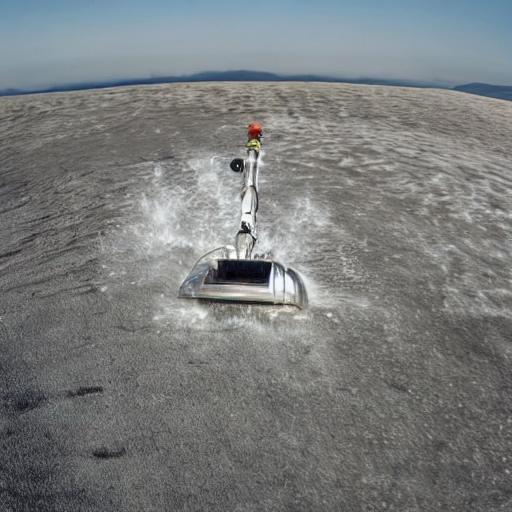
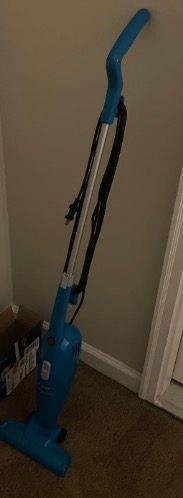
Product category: items_vacuum
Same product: no